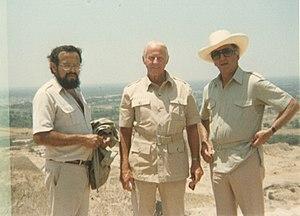
Walter Alva est un anthropologue péruvien qui s'est spécialisé dans les recherches sur la culture Moche, un peuple précolombien du nord du Pérou.